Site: brandenburg
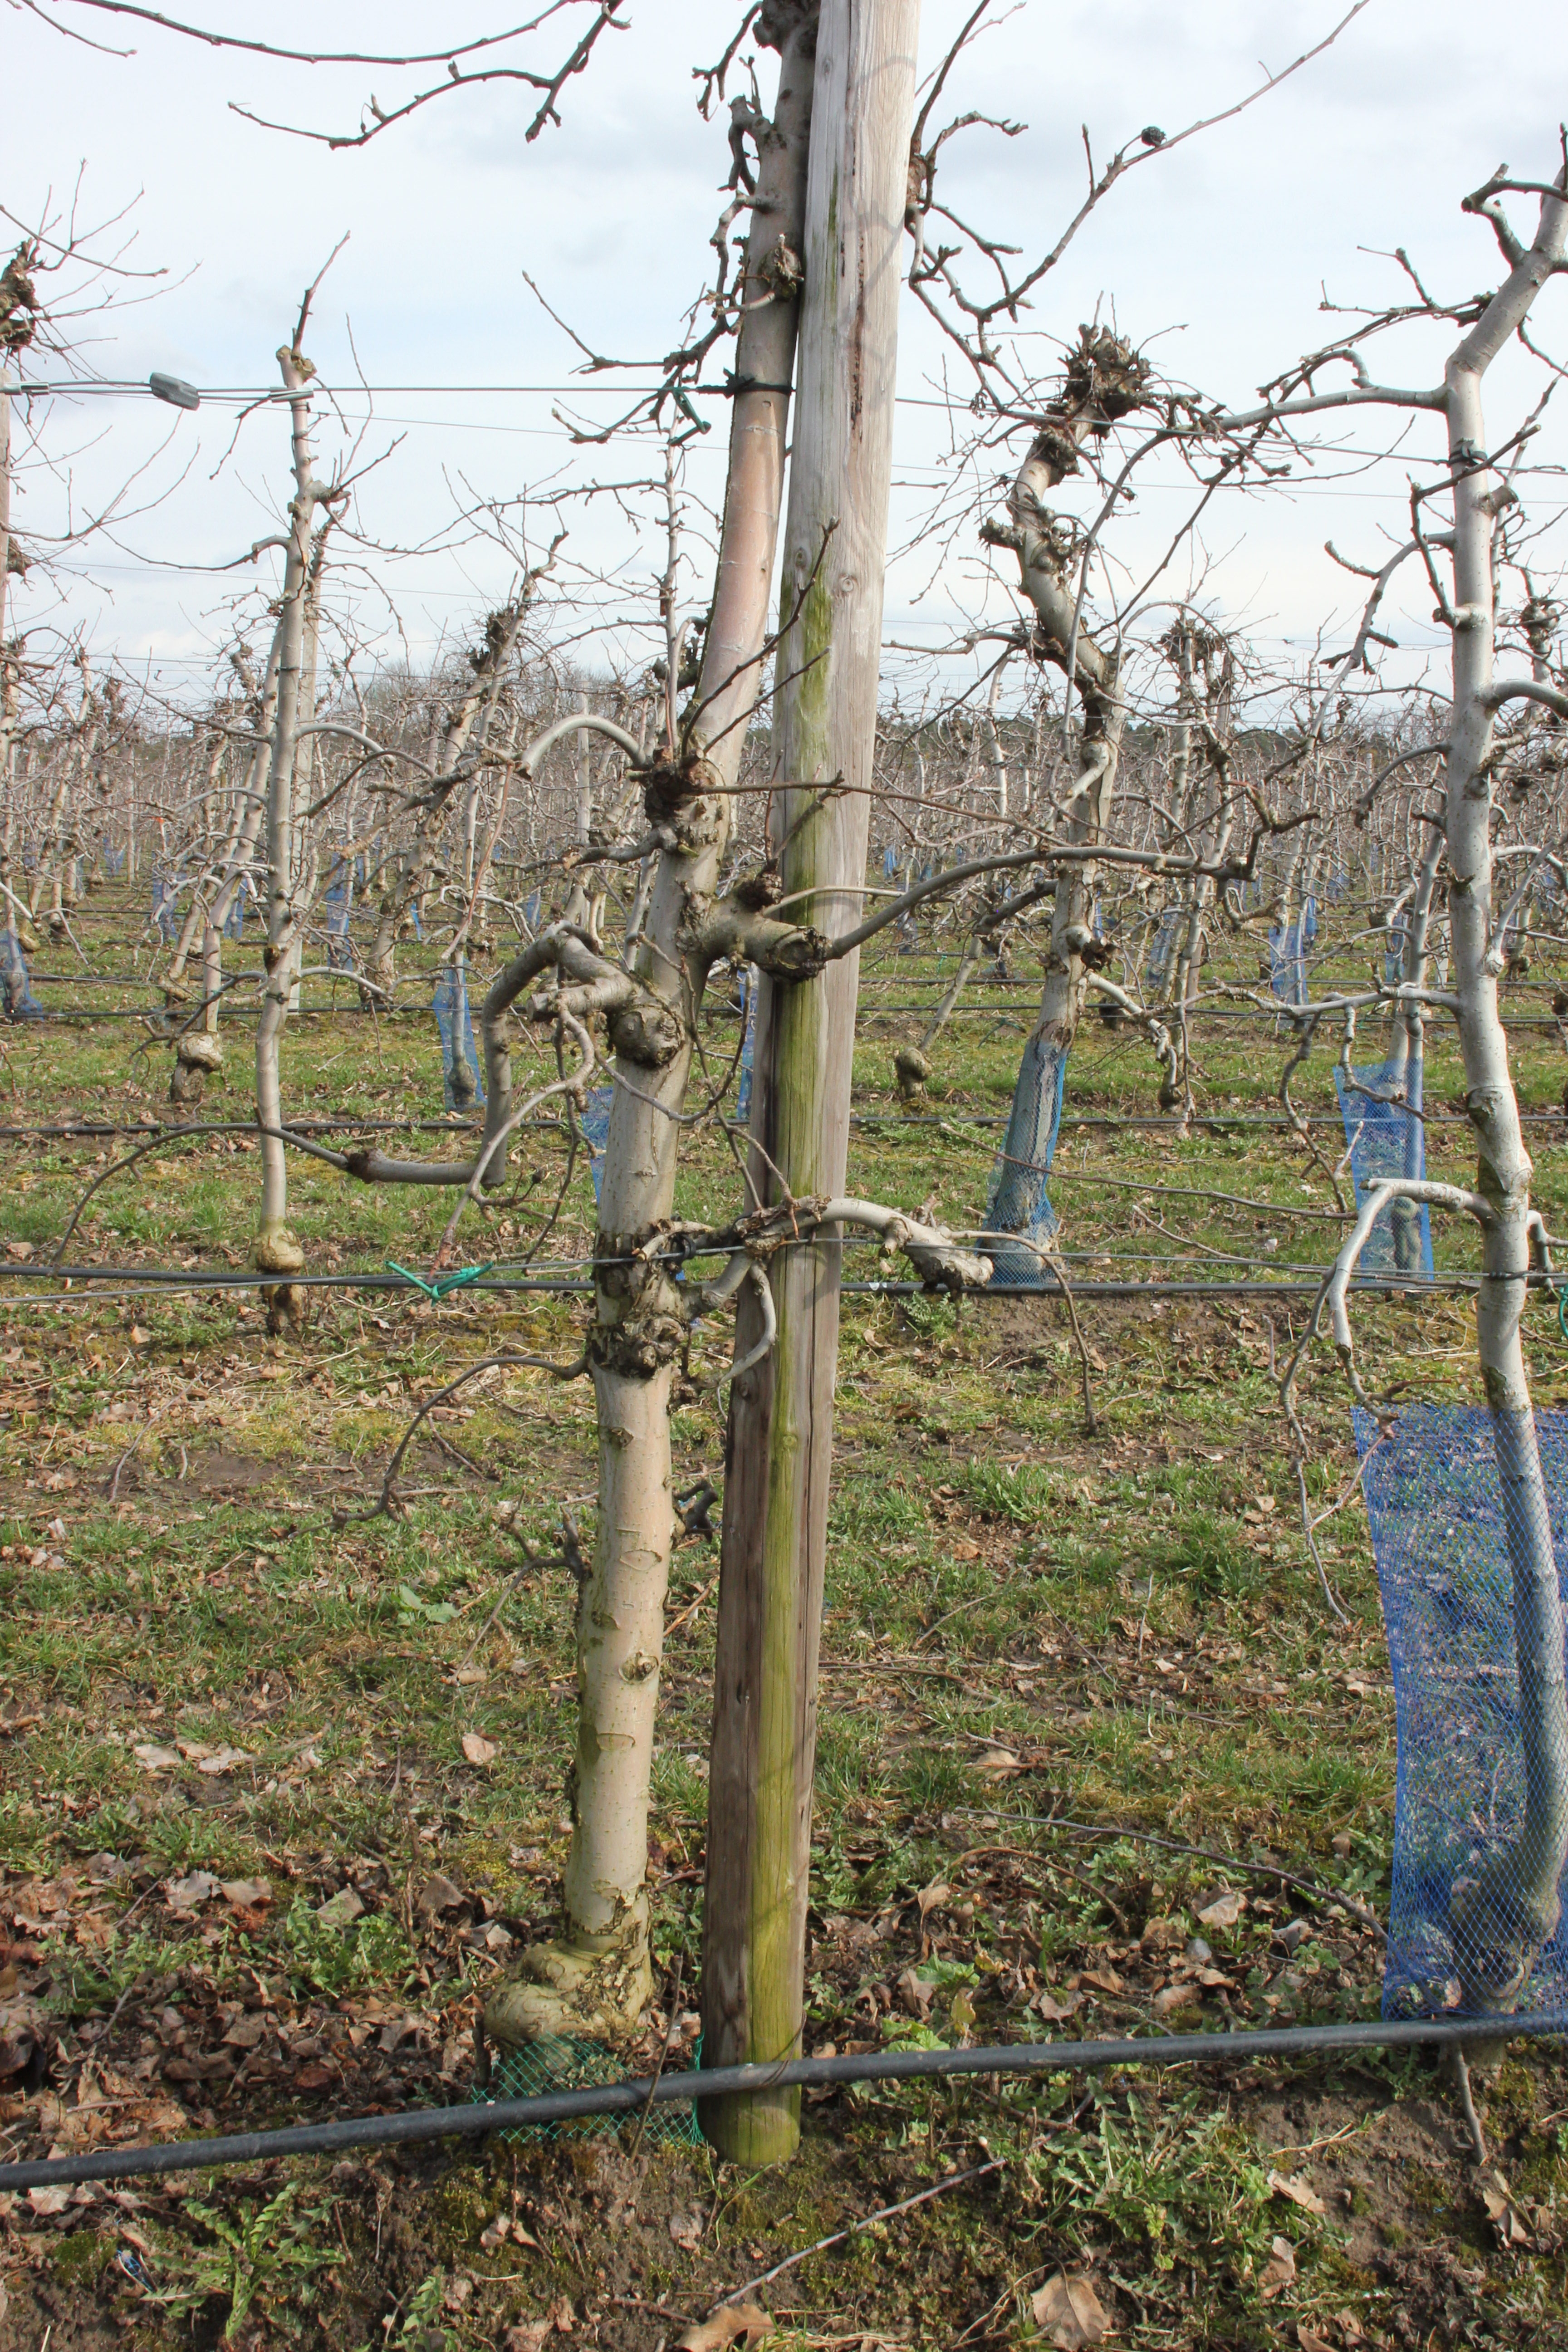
Growth stage (BBCH 01): Bud development